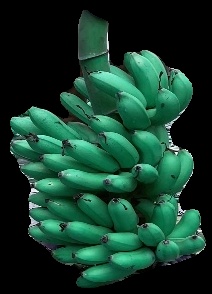
Variety: rasbale
Grade: grade1